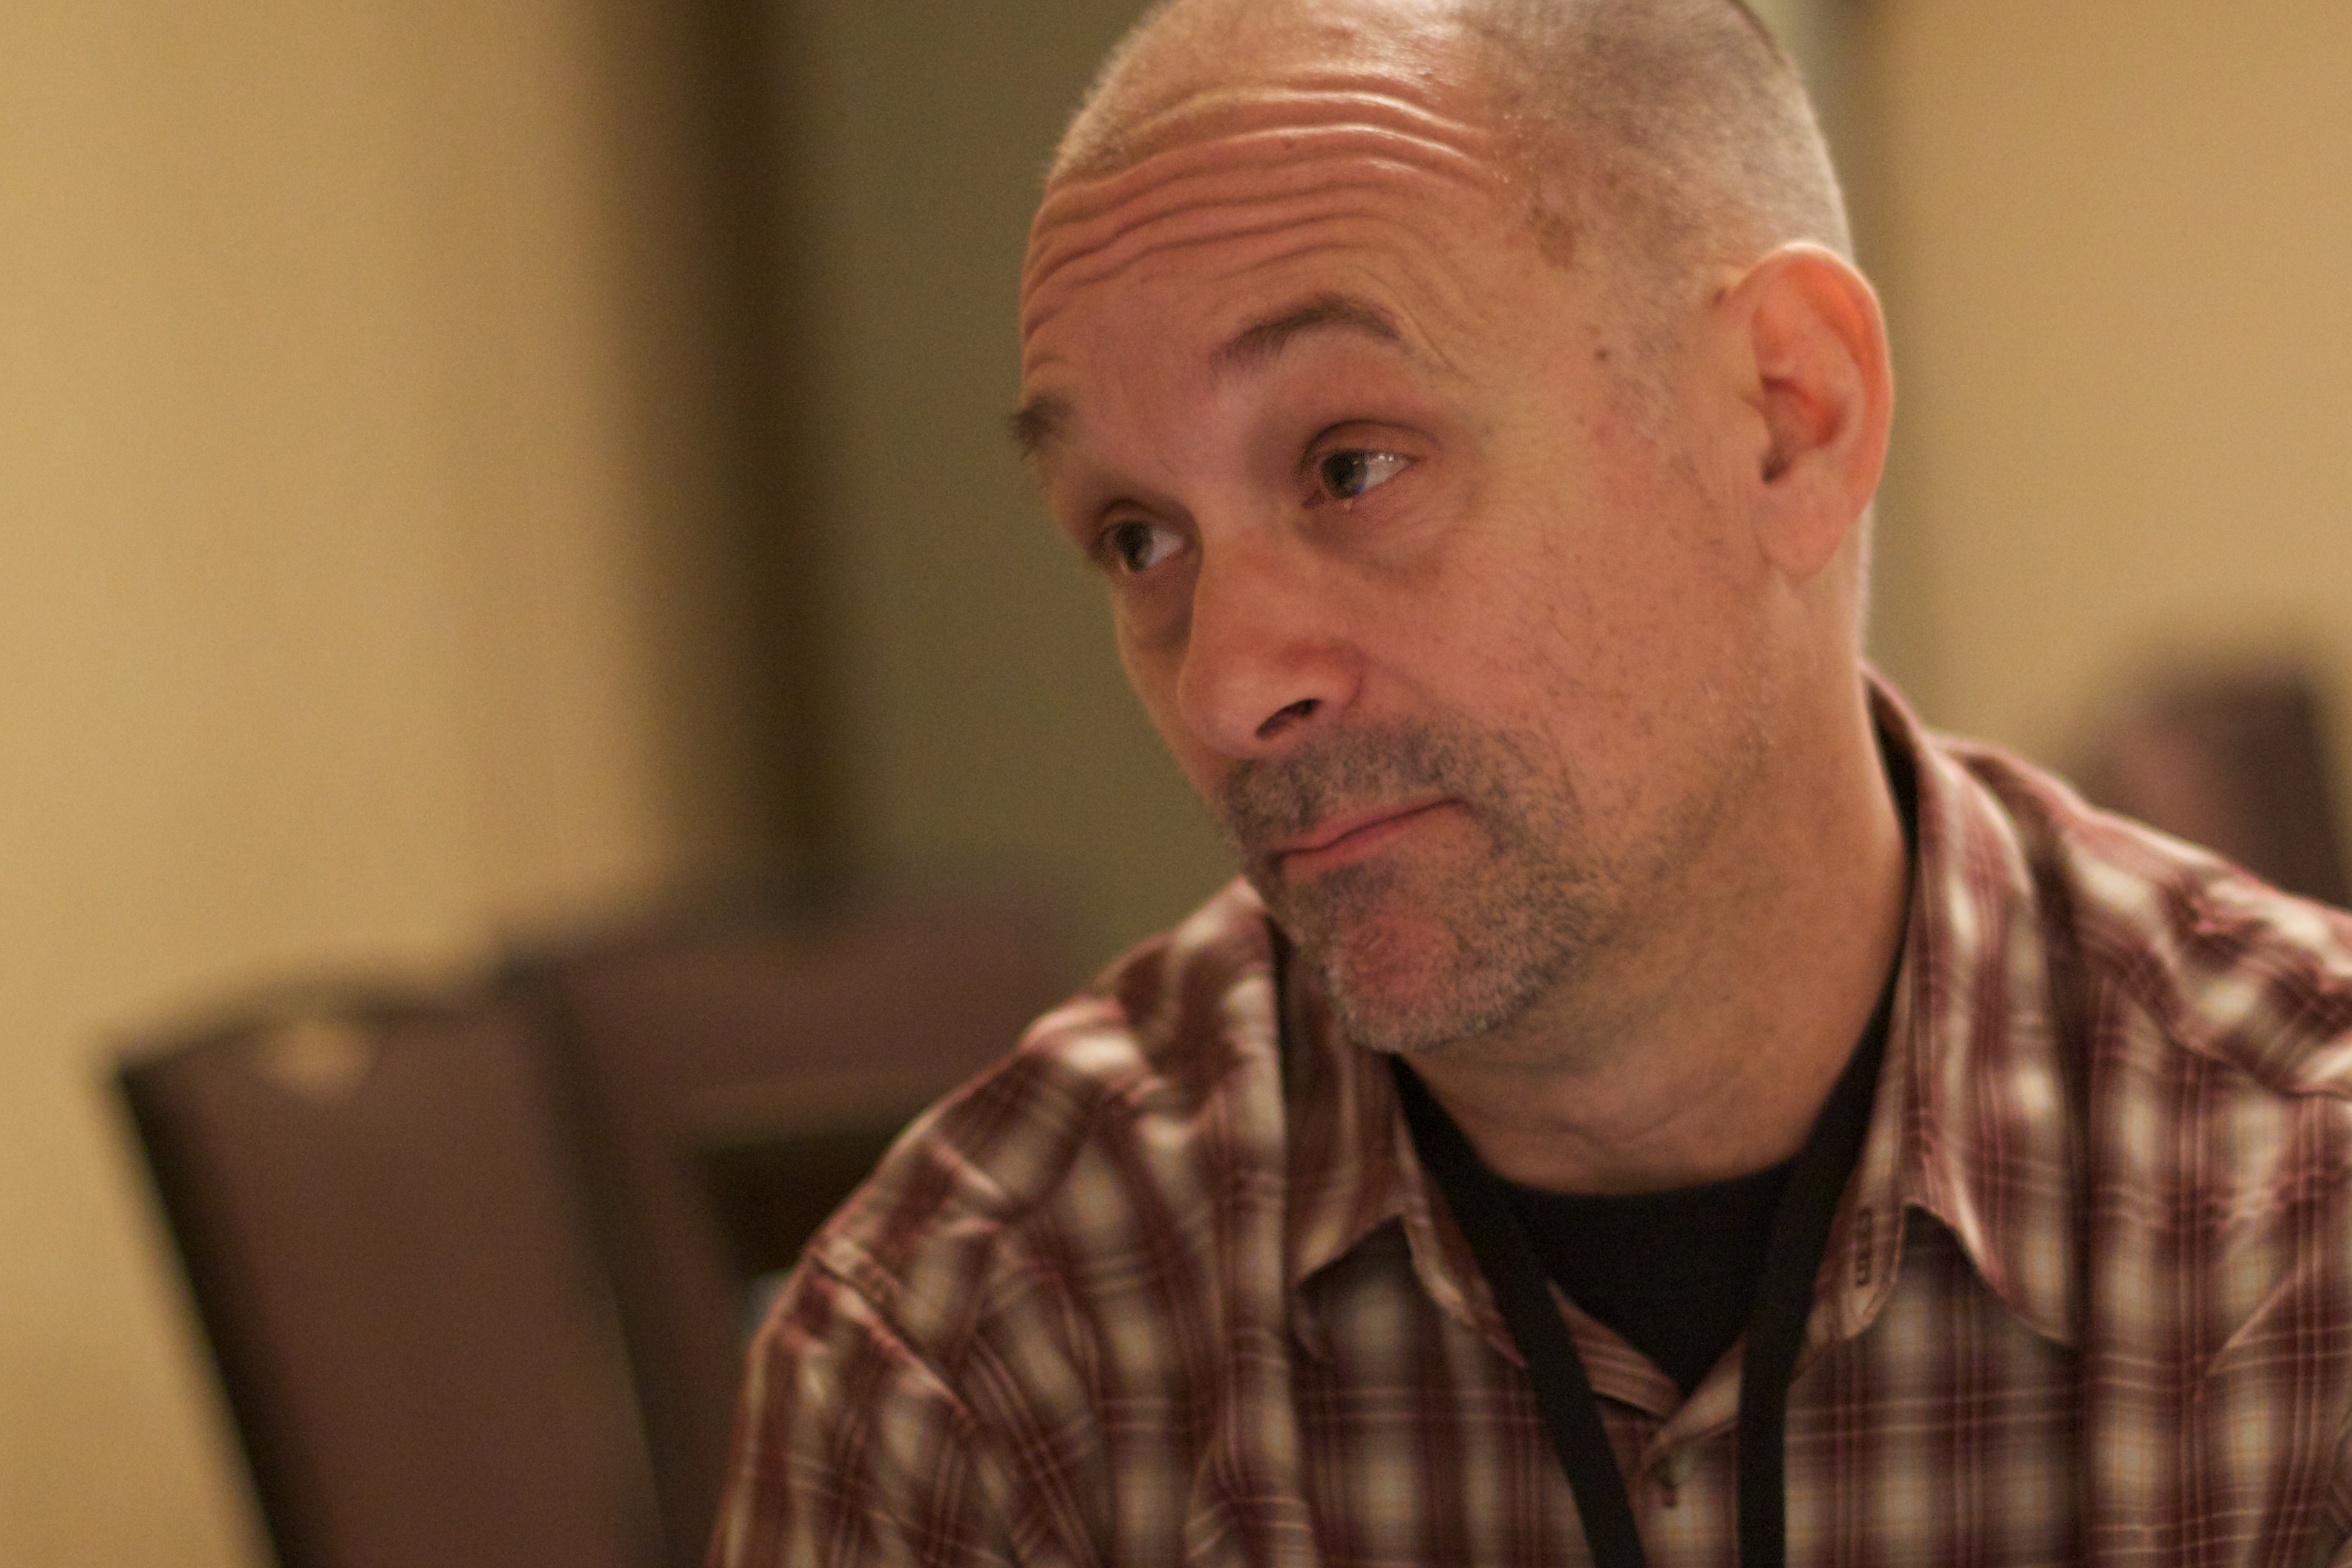
man, person, hair, male, portrait, facial expression, hairstyle, beard, conversation, senior citizen, face, eye, head, cbl11, sense, facial hair